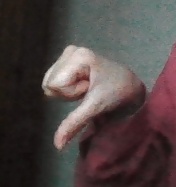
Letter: waw